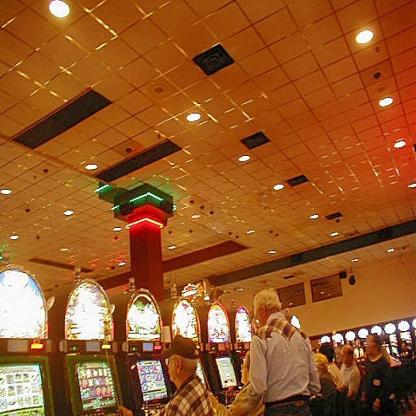
Scene: Indoor